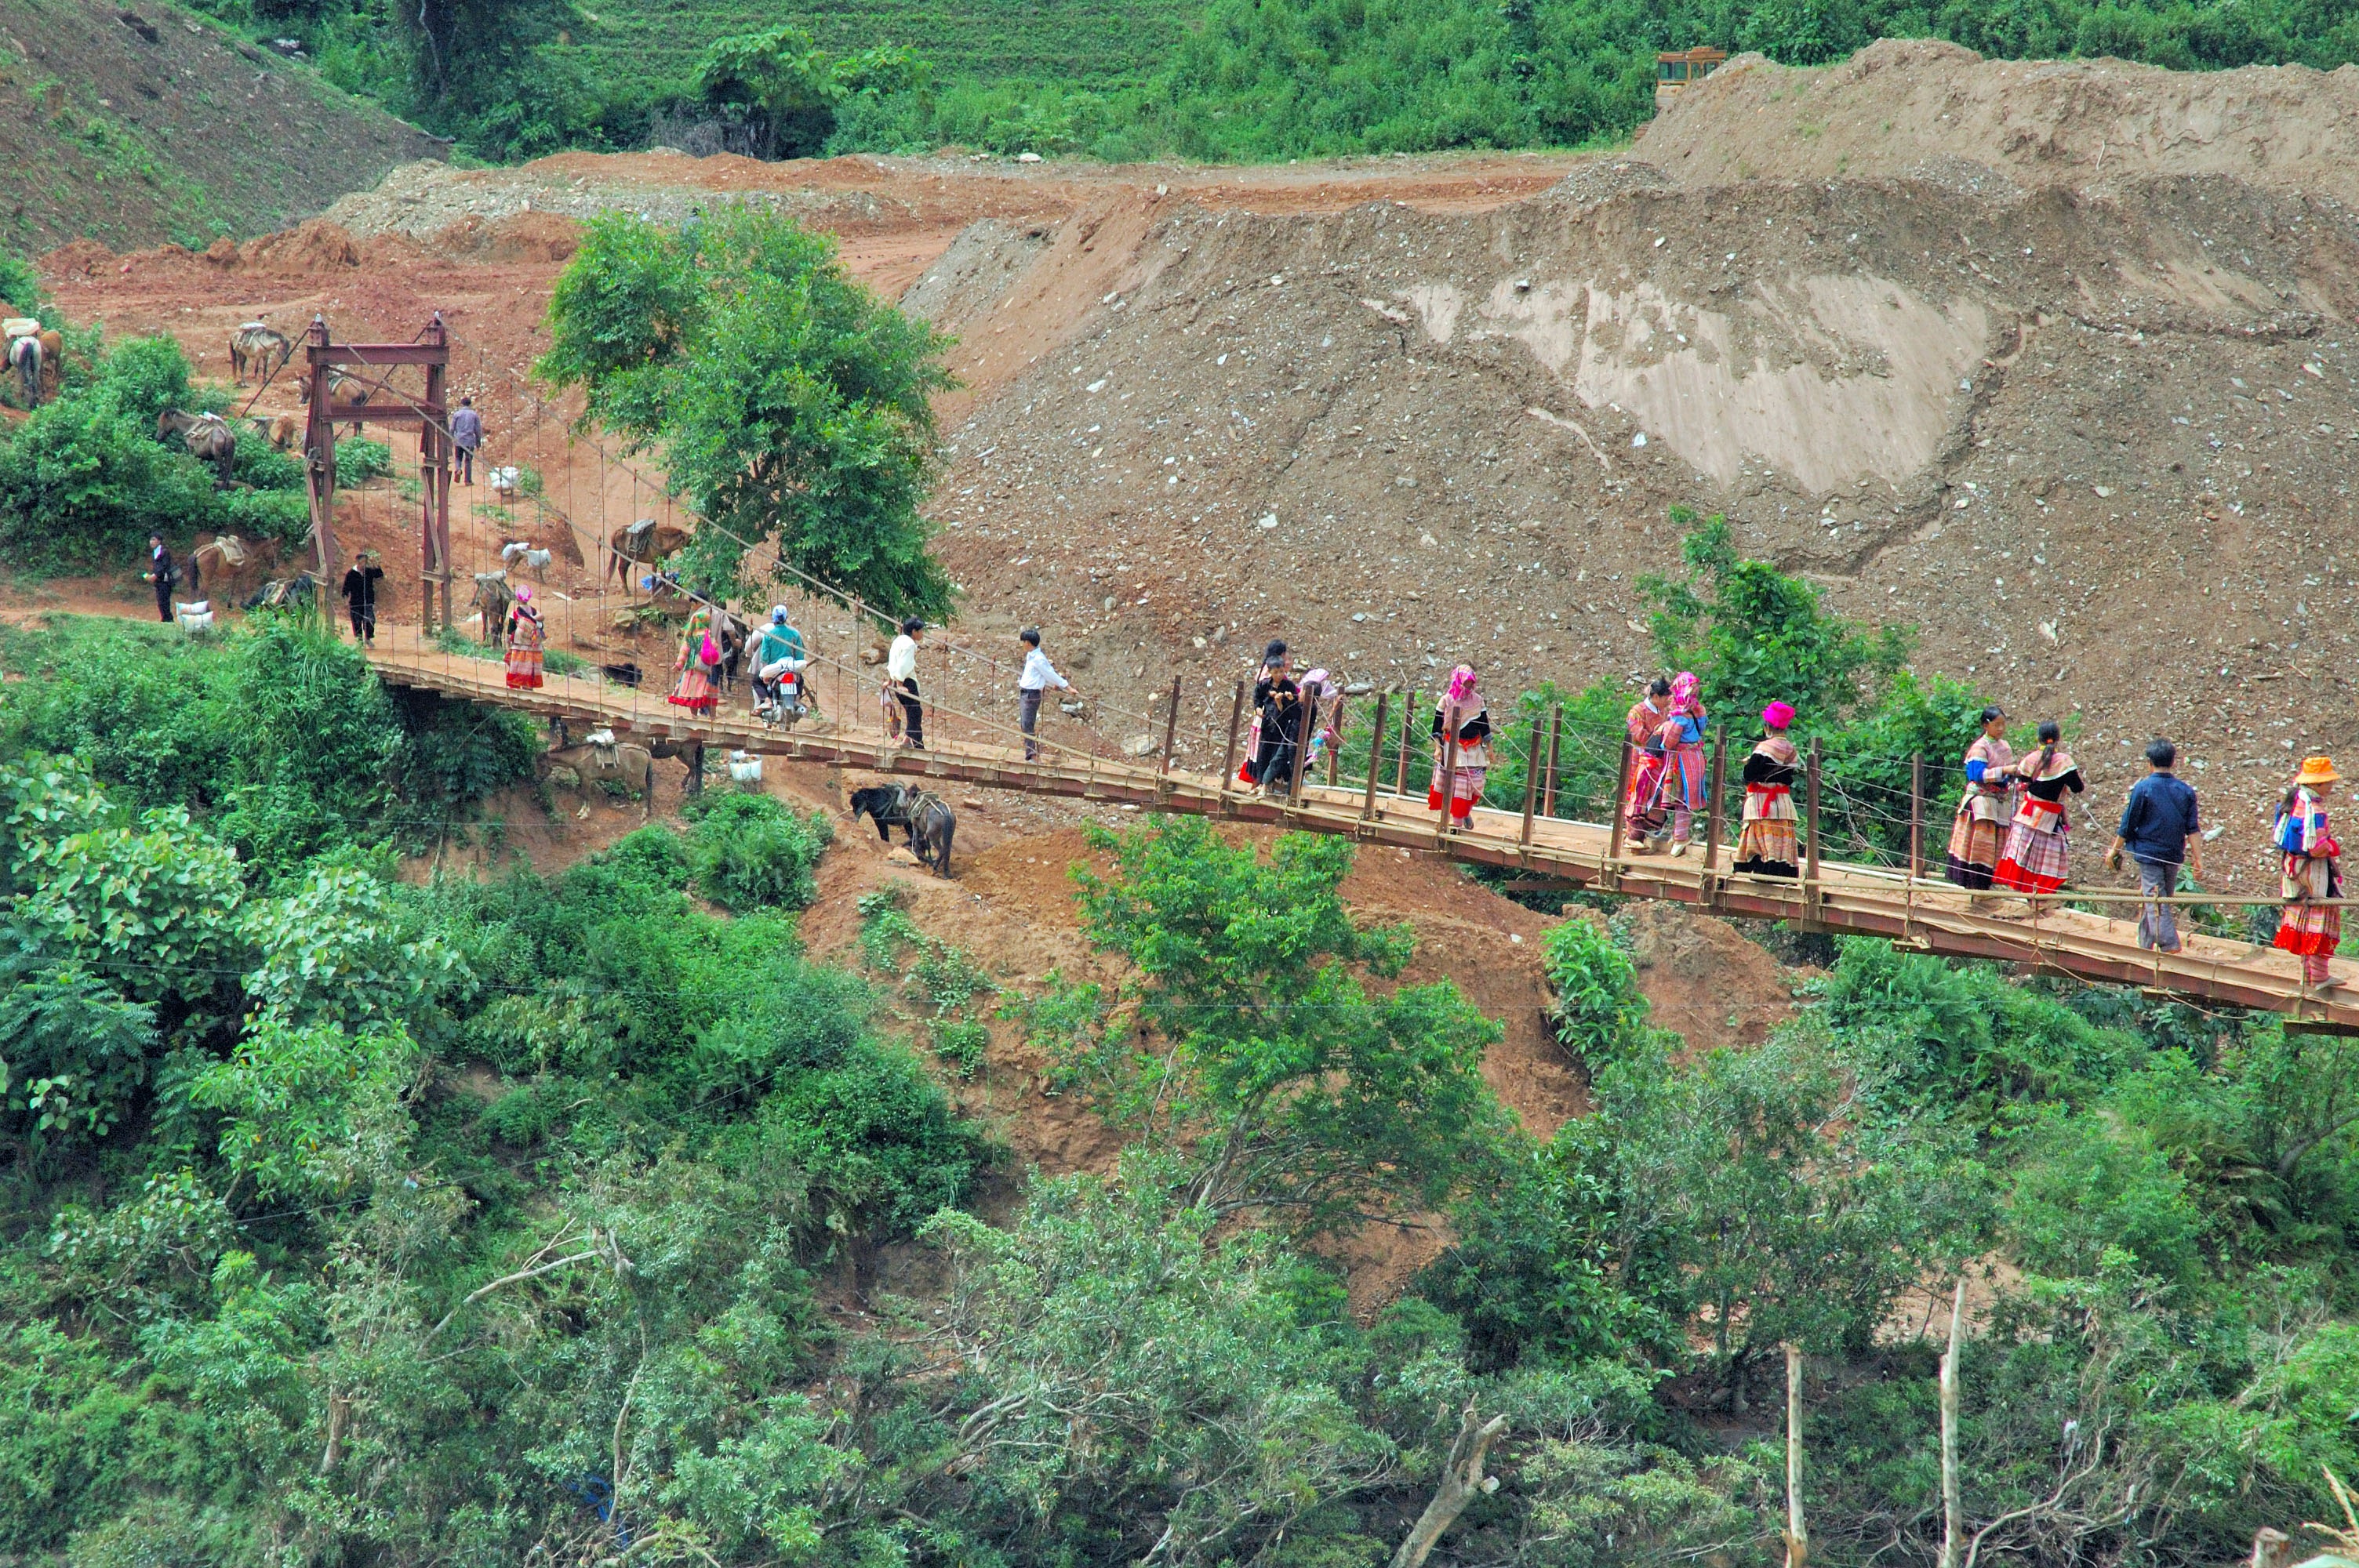
track, bridge, river, travel, transport, jungle, soil, asia, waterway, culture, vietnam, east, geological phenomenon